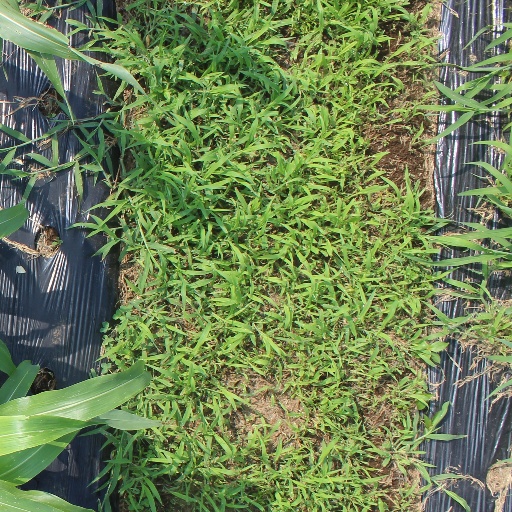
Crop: sorghum